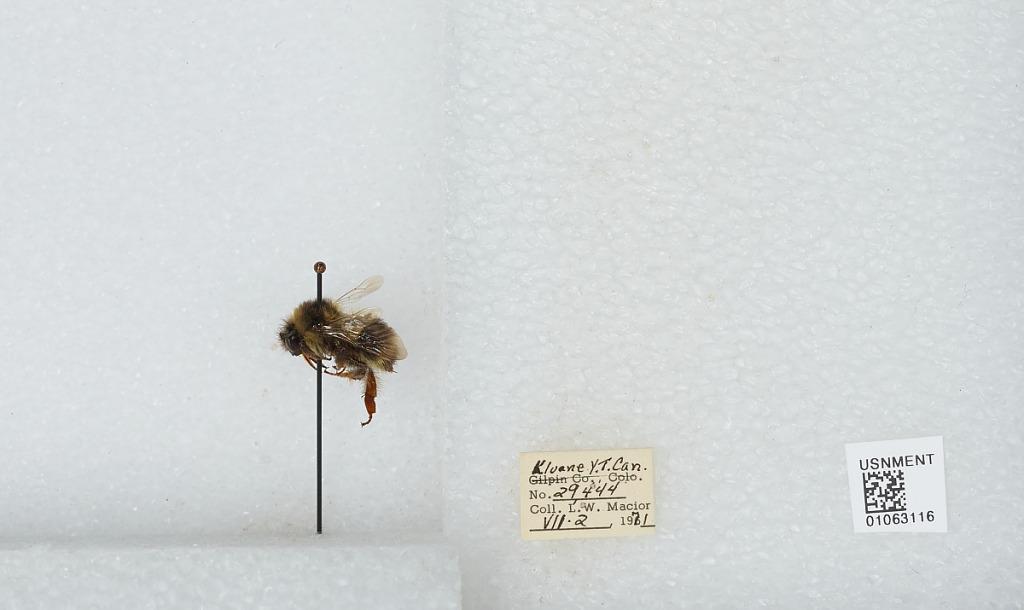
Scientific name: Bombus bifarius nearcticus
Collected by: L. Macior
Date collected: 1971-7-2
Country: Canada
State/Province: Yukon Territory
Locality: Kluane
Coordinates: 60.75, -139.5